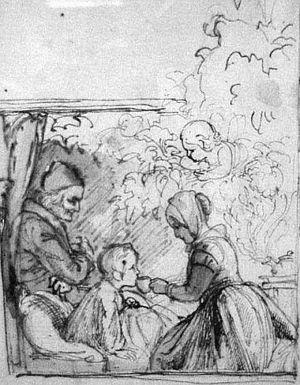
Hans Christian Andersen a écrit environ cent-cinquante contes de fées dont le style, la concision et l'inspiration originale lui ont valu une gloire immédiate dans de nombreux pays, sauf au Danemark, où l'on a tardé à reconnaître son talent.